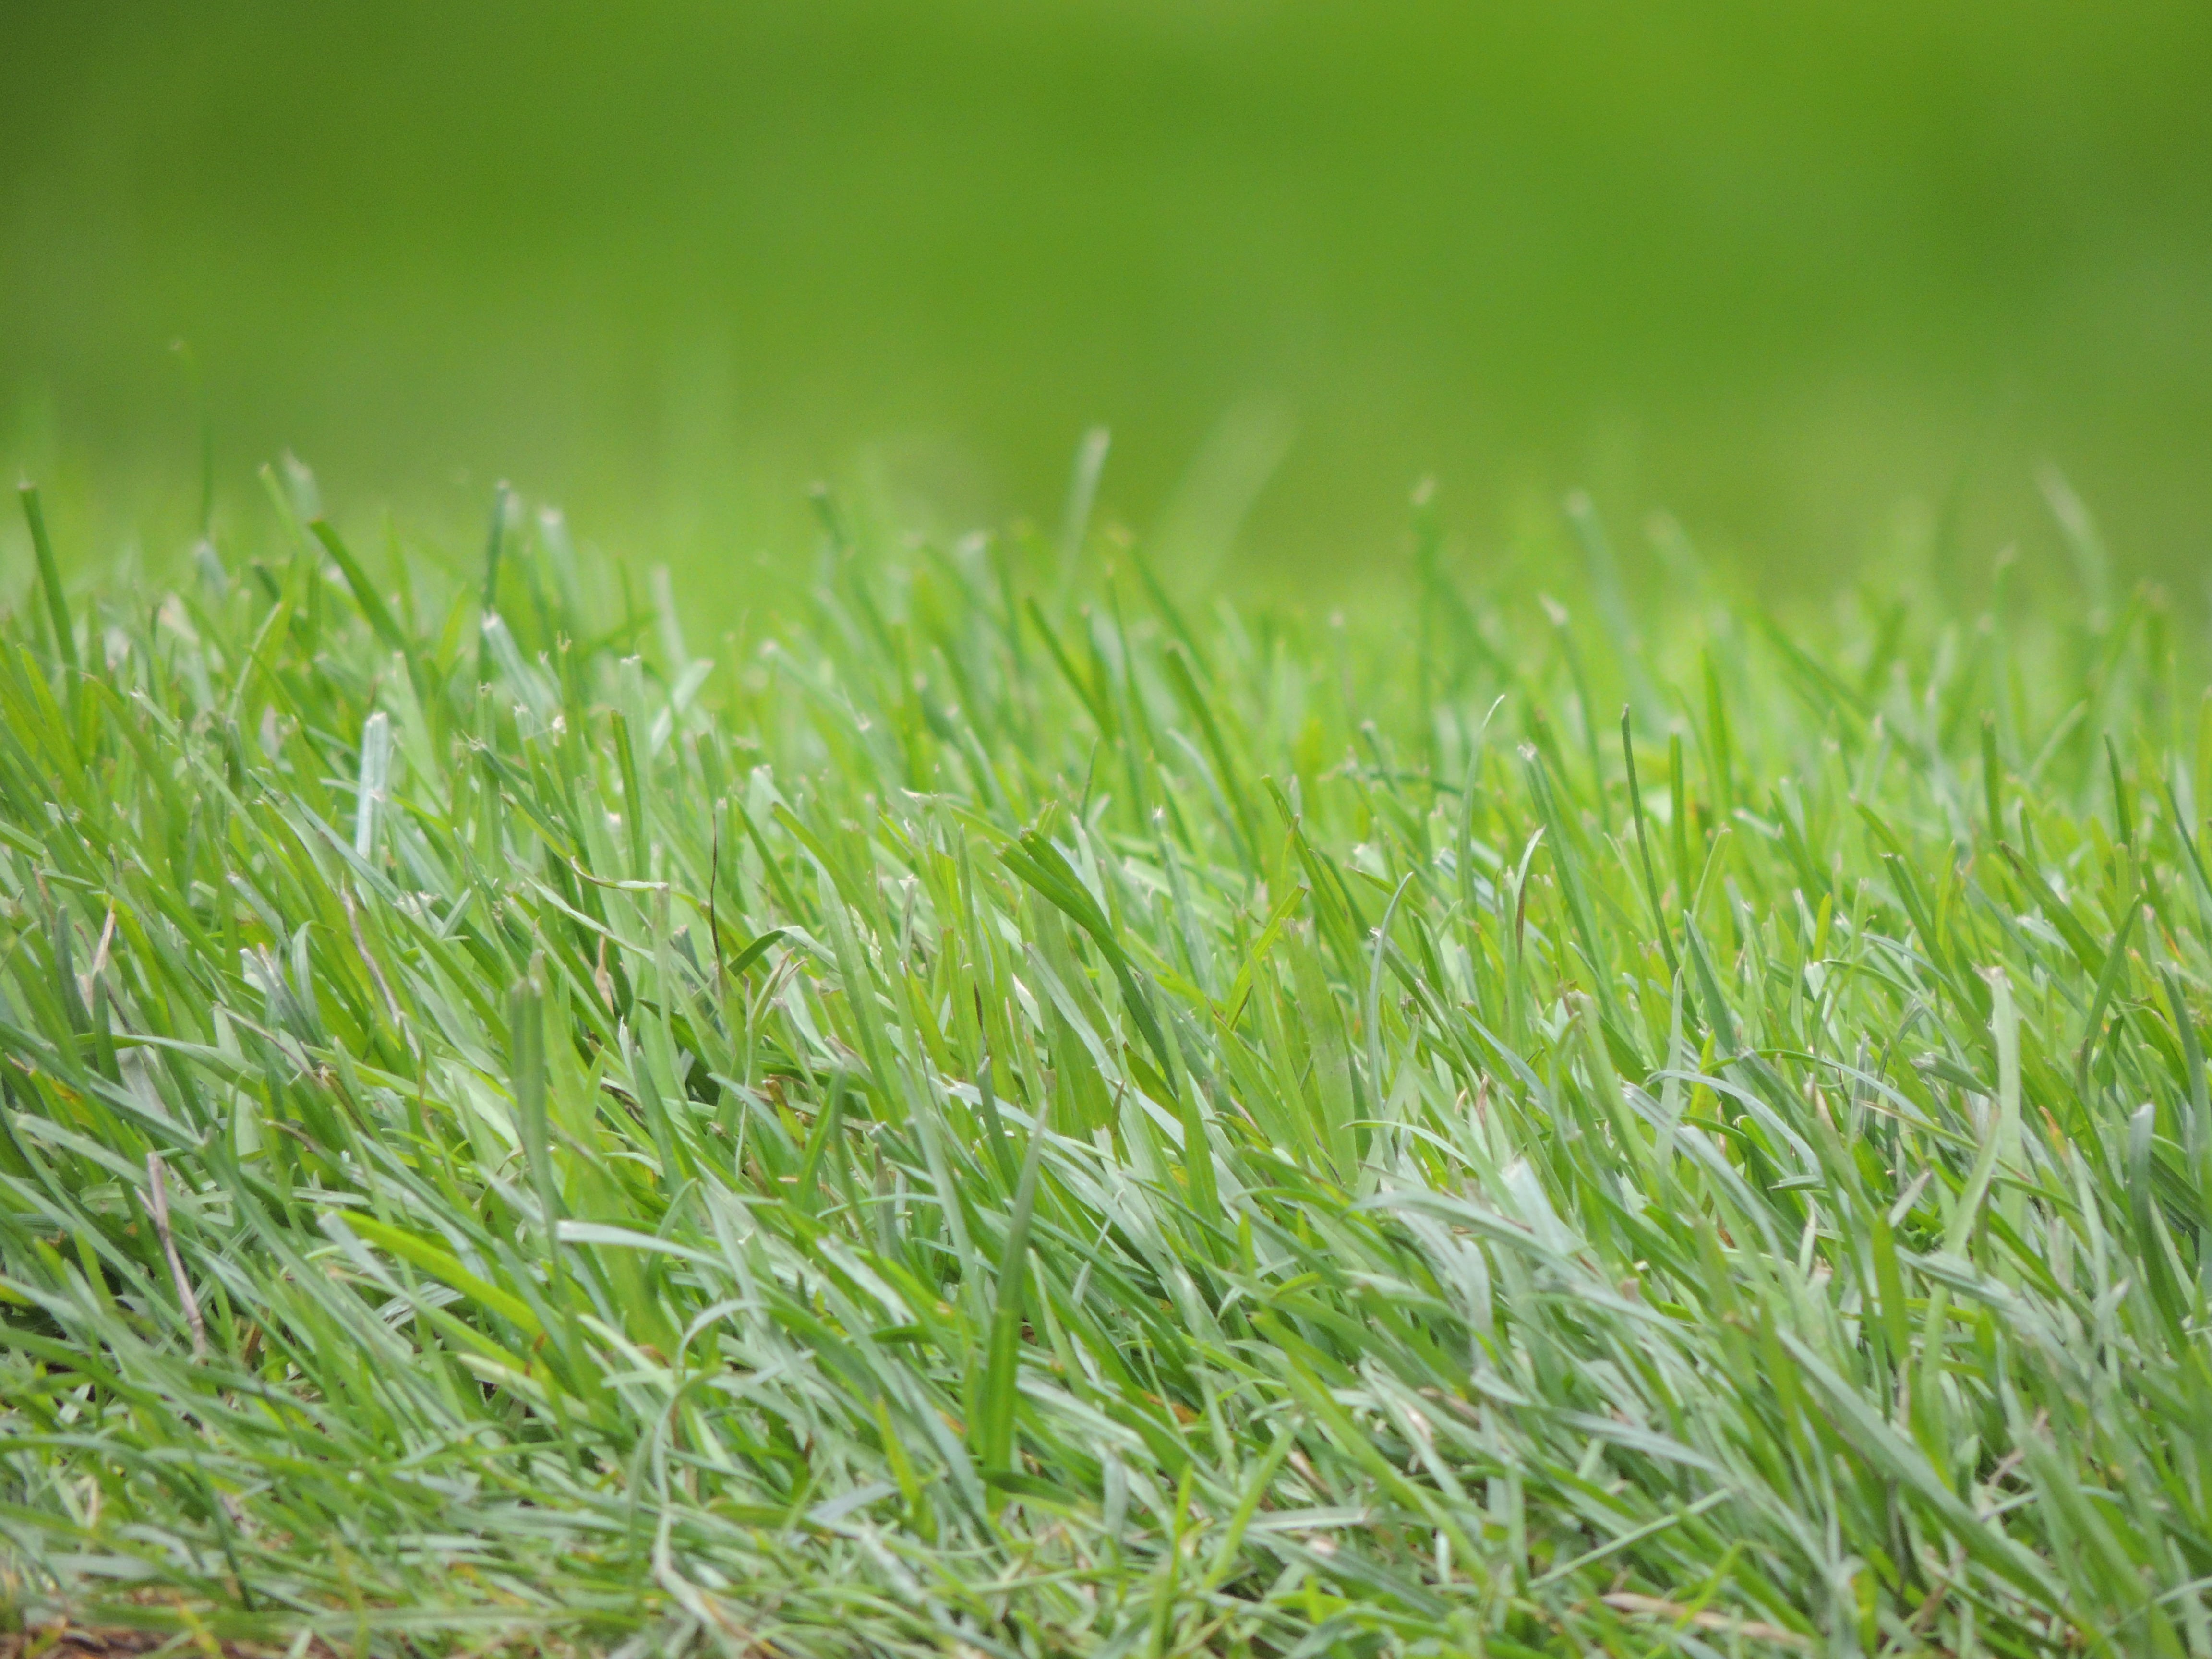
landscape, nature, grass, structure, plant, field, lawn, meadow, prairie, texture, leaf, flower, green, soil, close, grassland, flooring, grass family, plant stem